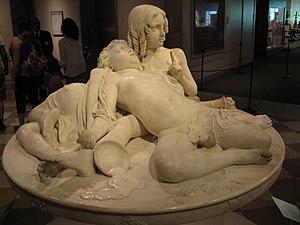
La collection Demidoff, appelée en son temps collection San Donato est l'une des plus célèbres collections d'œuvres d'art du XIXᵉ siècle.
La collection Demidoff, appelée en son temps collection San Donato est l'une des plus célèbres collections d'œuvres d'art du XIXᵉ siècle.